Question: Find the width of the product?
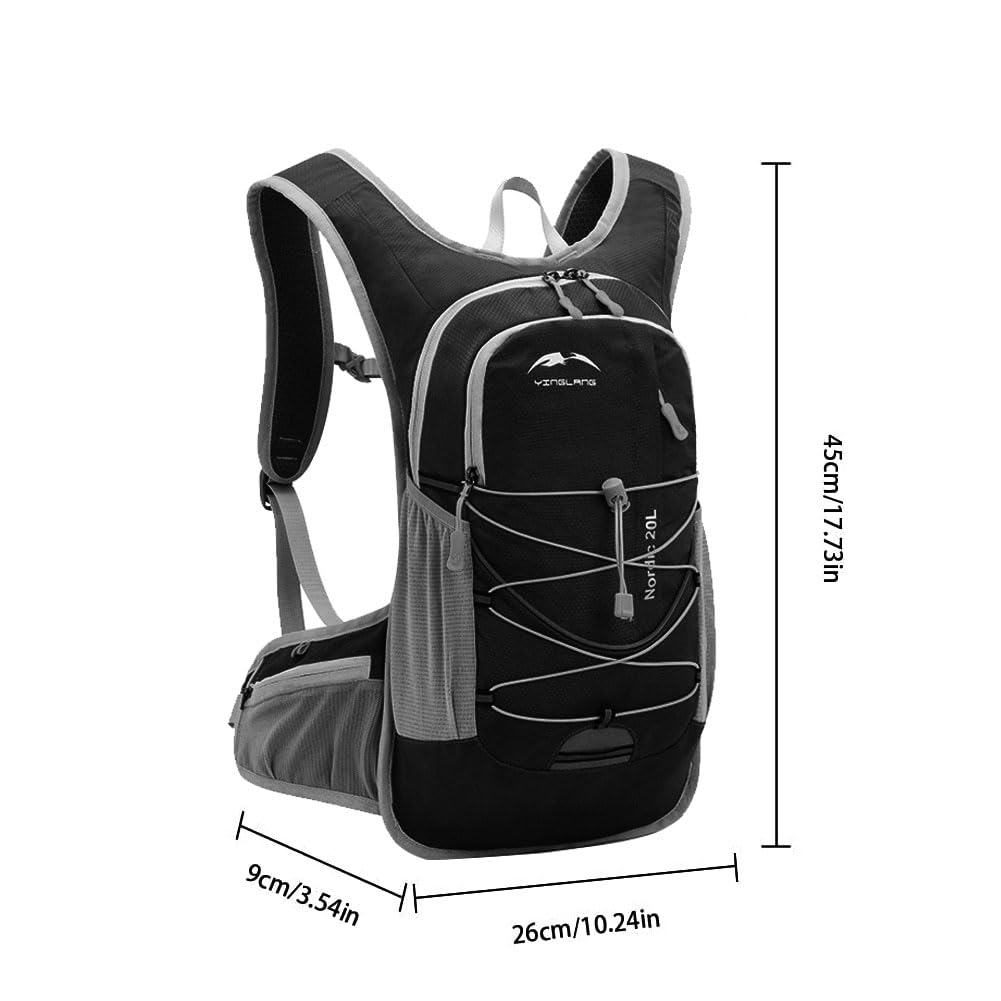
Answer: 26.0 centimetre